Think Global

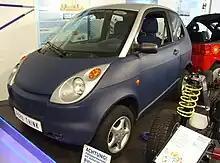
Ford TH!NK.

The two door Think City could seat a driver and a passenger and had a top speed of . The car had an acceleration speed of zero to in seven seconds and weighed 2,075 pounds. The model was long, wide, and high.